Ignacio Romero Raizábal

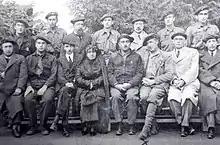
in Vienna, October 1936

In the early 1930s Romero started to emerge as sort of Carlist authority on culture. This was so partially thanks to the 1932 launch of "Tradición", initially his private initiative. However, the impact of this sublime intellectual review was incomparable to impact of the 1933 release of his poetic volume "Boinas rojas", a tribute to Carlist paramilitary and military deeds; almost overnight it elevated Romero to the status of a top Carlist poet. Following the 1934 ascent of another former Integrist Manuel Fal Conde to political leadership of Comunión Tradicionalista, "Tradición" was made official mouthpiece of Consejo de la Tradición, the party's doctrinal body, and reportedly Romero entered this council himself. He started to tour the country, e.g. Romero delivered an address during a grand Carlist rally near Seville; the story was later discussed in detail in his review. At times he demonstrated zeal which bordered grotesque; e.g. his 1934 article dedicated to the claimant Alfonso Carlos was dated “17 de Abril del año 101 de la Era Carlista”. His newly born son was named Carlos in honor of the Carlist king; Romero came to know him personally when the octogenarian started to spend winters in southern France, near the Spanish frontier. It is not clear whether Romero took part in internal debates related to the party strategy, though his articles demonstrated a penchant for “Catholic unity” and at times contained barely veiled insurgent anti-republican tone. Prior to the 1936 elections Romero employed his pen to support the fellow Cantabrian Carlist and also an ex-Integrist, José Luis Zamanillo.